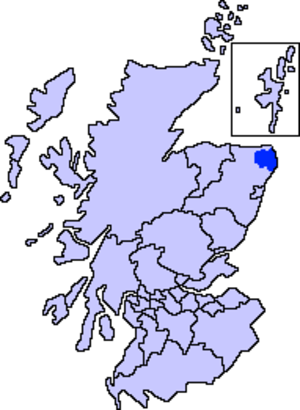
Le Buchan est l'un des six committee area s ou Administration territoriales de l' Aberdeenshire, en Écosse. Cet « areas » a été créée en 1996, quand l'Aberdeenshire subdivision de l'Écosse a été créée dans le cadre de la Loi de gouvernement local de l'Écosse de 1994. Le council a été formé par l'intégration de trois Régions d'Écosses: les Grampian, Banff and Buchan, Gordon et Kincardine et Deeside. le committee area de Buchan était formé par l'ancien district de Banff et Buchan.